Liz Myers

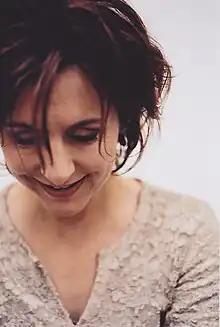

Elizabeth Myers is an American musician, composer, pianist and singer. She co-wrote the Eddie Money song "Shakin'", but is best known for her collaborations with her husband, John Trivers on the music for several award-winning commercials and films. Their music company Trivers Myers Music, established in 1984, has composed or arranged music for many clients, and received multiple Clio Awards. They have arranged and produced the music for several commercials for United Airlines, one of which, "A Life", is a part of the permanent collection at the Museum of Modern Art. In 2011, the theme for the CBS Evening News that Myers co-wrote with Trivers and Alan Pasqua was relaunched for the broadcasts that feature Scott Pelley as news anchor.